Coffee cherry tea

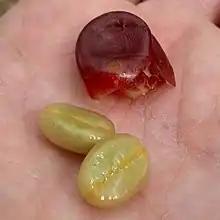
After the coffee beans are collected, the remaining fruit is sundried and brewed into coffee cherry tea.

Hashara and qishr are similar drinks traditional in Ethiopia and Yemen. It is believed that cáscara tea was consumed in Yemen even before the form of coffee we know today. Outside of these traditional uses, in most coffee-producing countries the coffee fruit is usually considered a wasted byproduct of the coffee-production process.